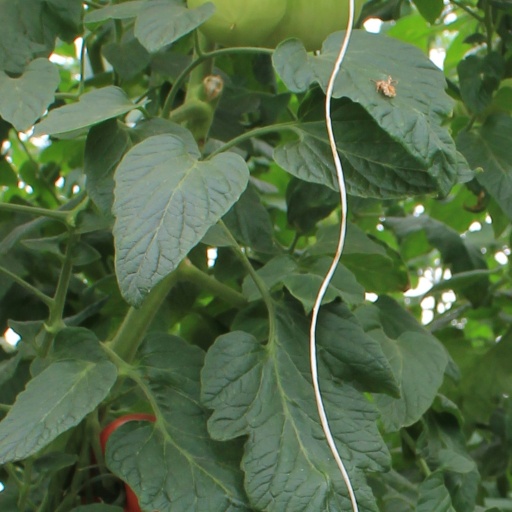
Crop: tomato